Arthur Onslow (Australian politician)

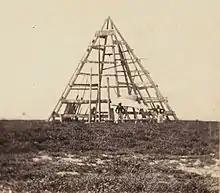
Beacon erected on Mellish Cay by H.M.S Herald from wreck of French War steamer Duroc, August 1859, Arthur Onslow

After returning to England he studied steam navigation at the Royal Naval College, Portsmouth, before he joined the frigate HMS Phaeton, and was at Vera Cruz during the French operations at Mexico. In 1863 he was promoted to the rank of commander, and was appointed to HMS Meeanee (1848), 81 guns, then stationed in the Mediterranean. Soon after his health failed and he was compelled to seek leave of absence. Having obtained two years' sick leave he came to New South Wales, where he resided up to the time of his death.